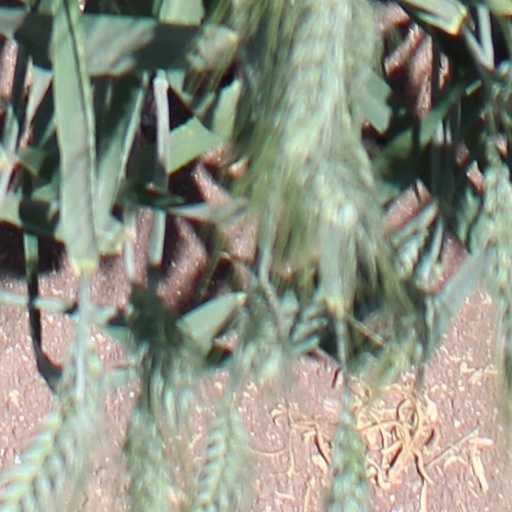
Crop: wheat